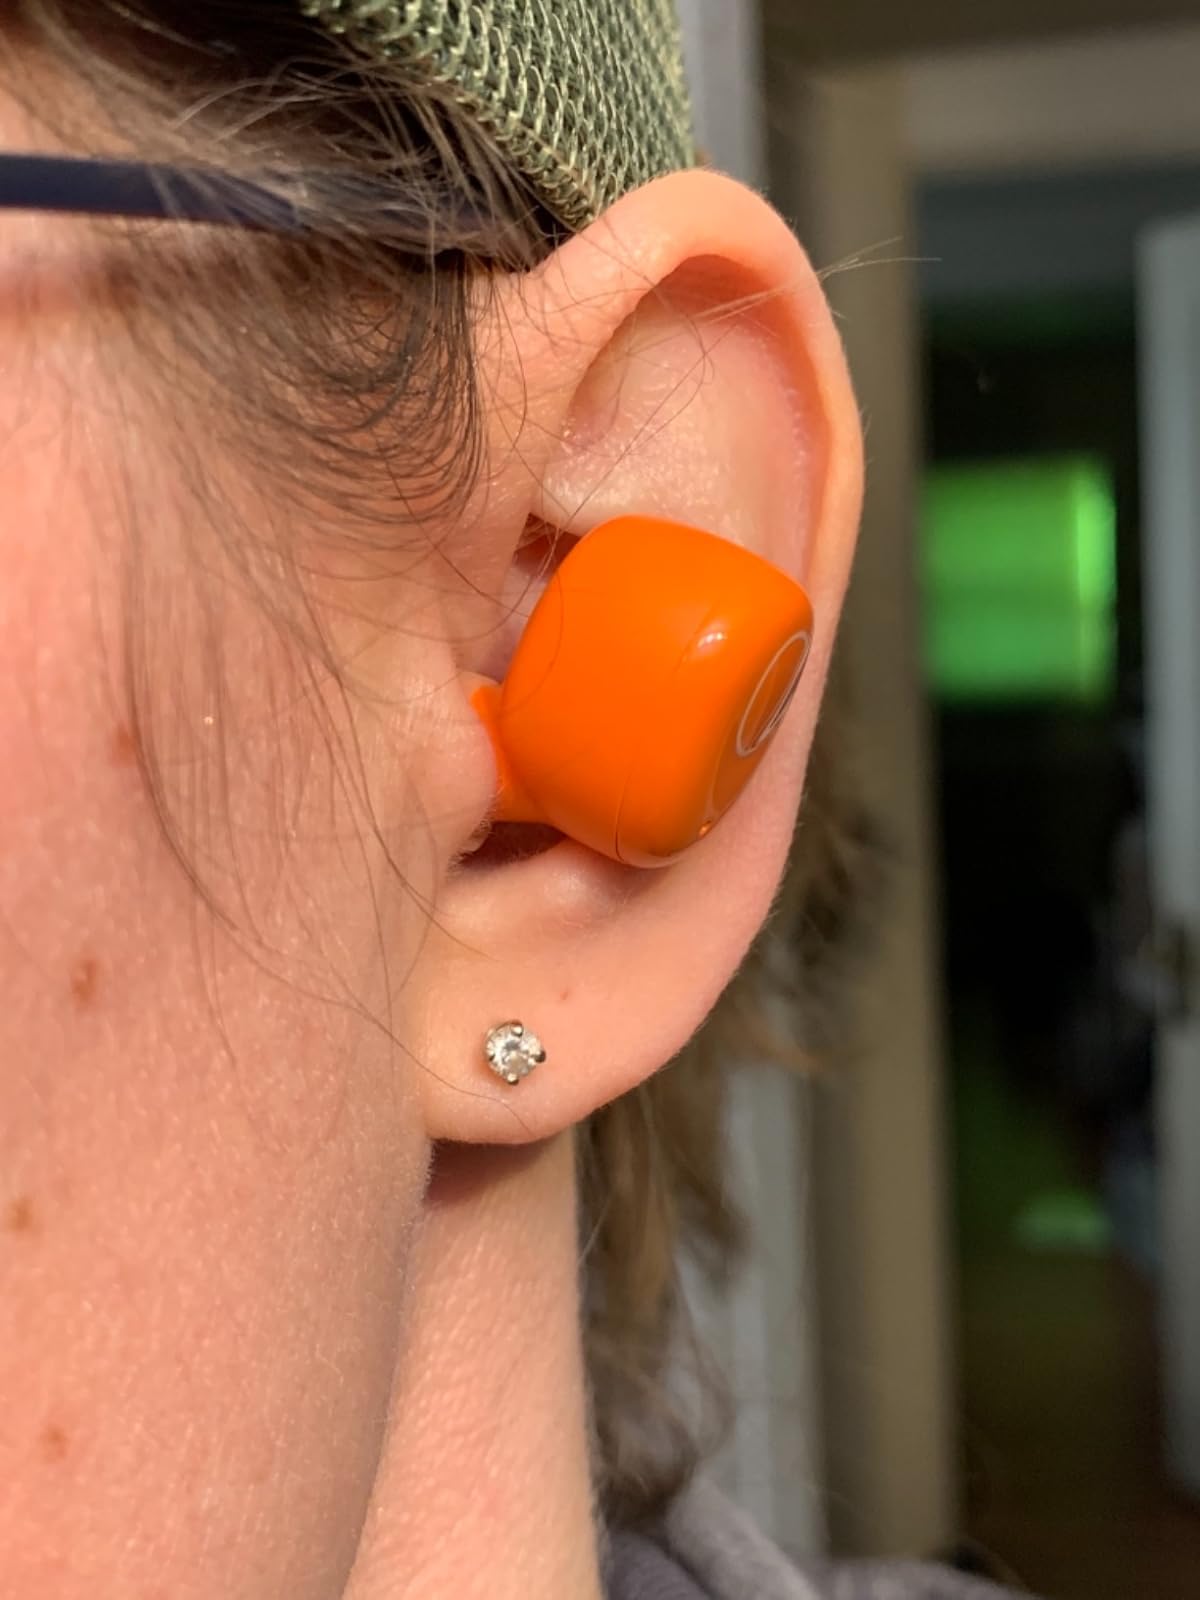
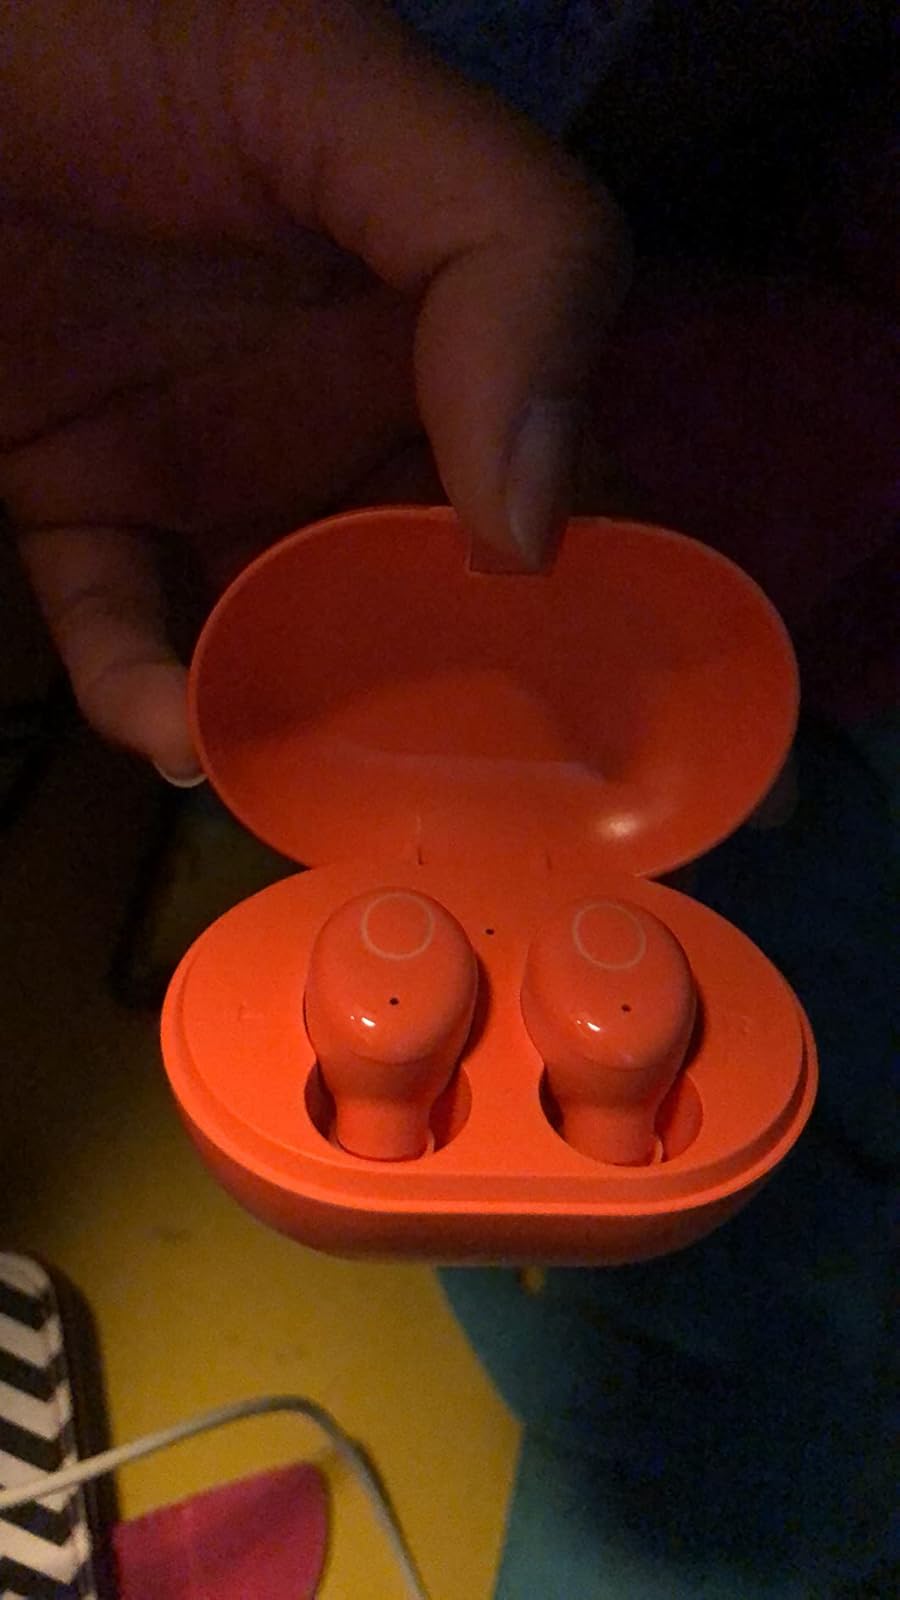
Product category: earbuds
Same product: yes